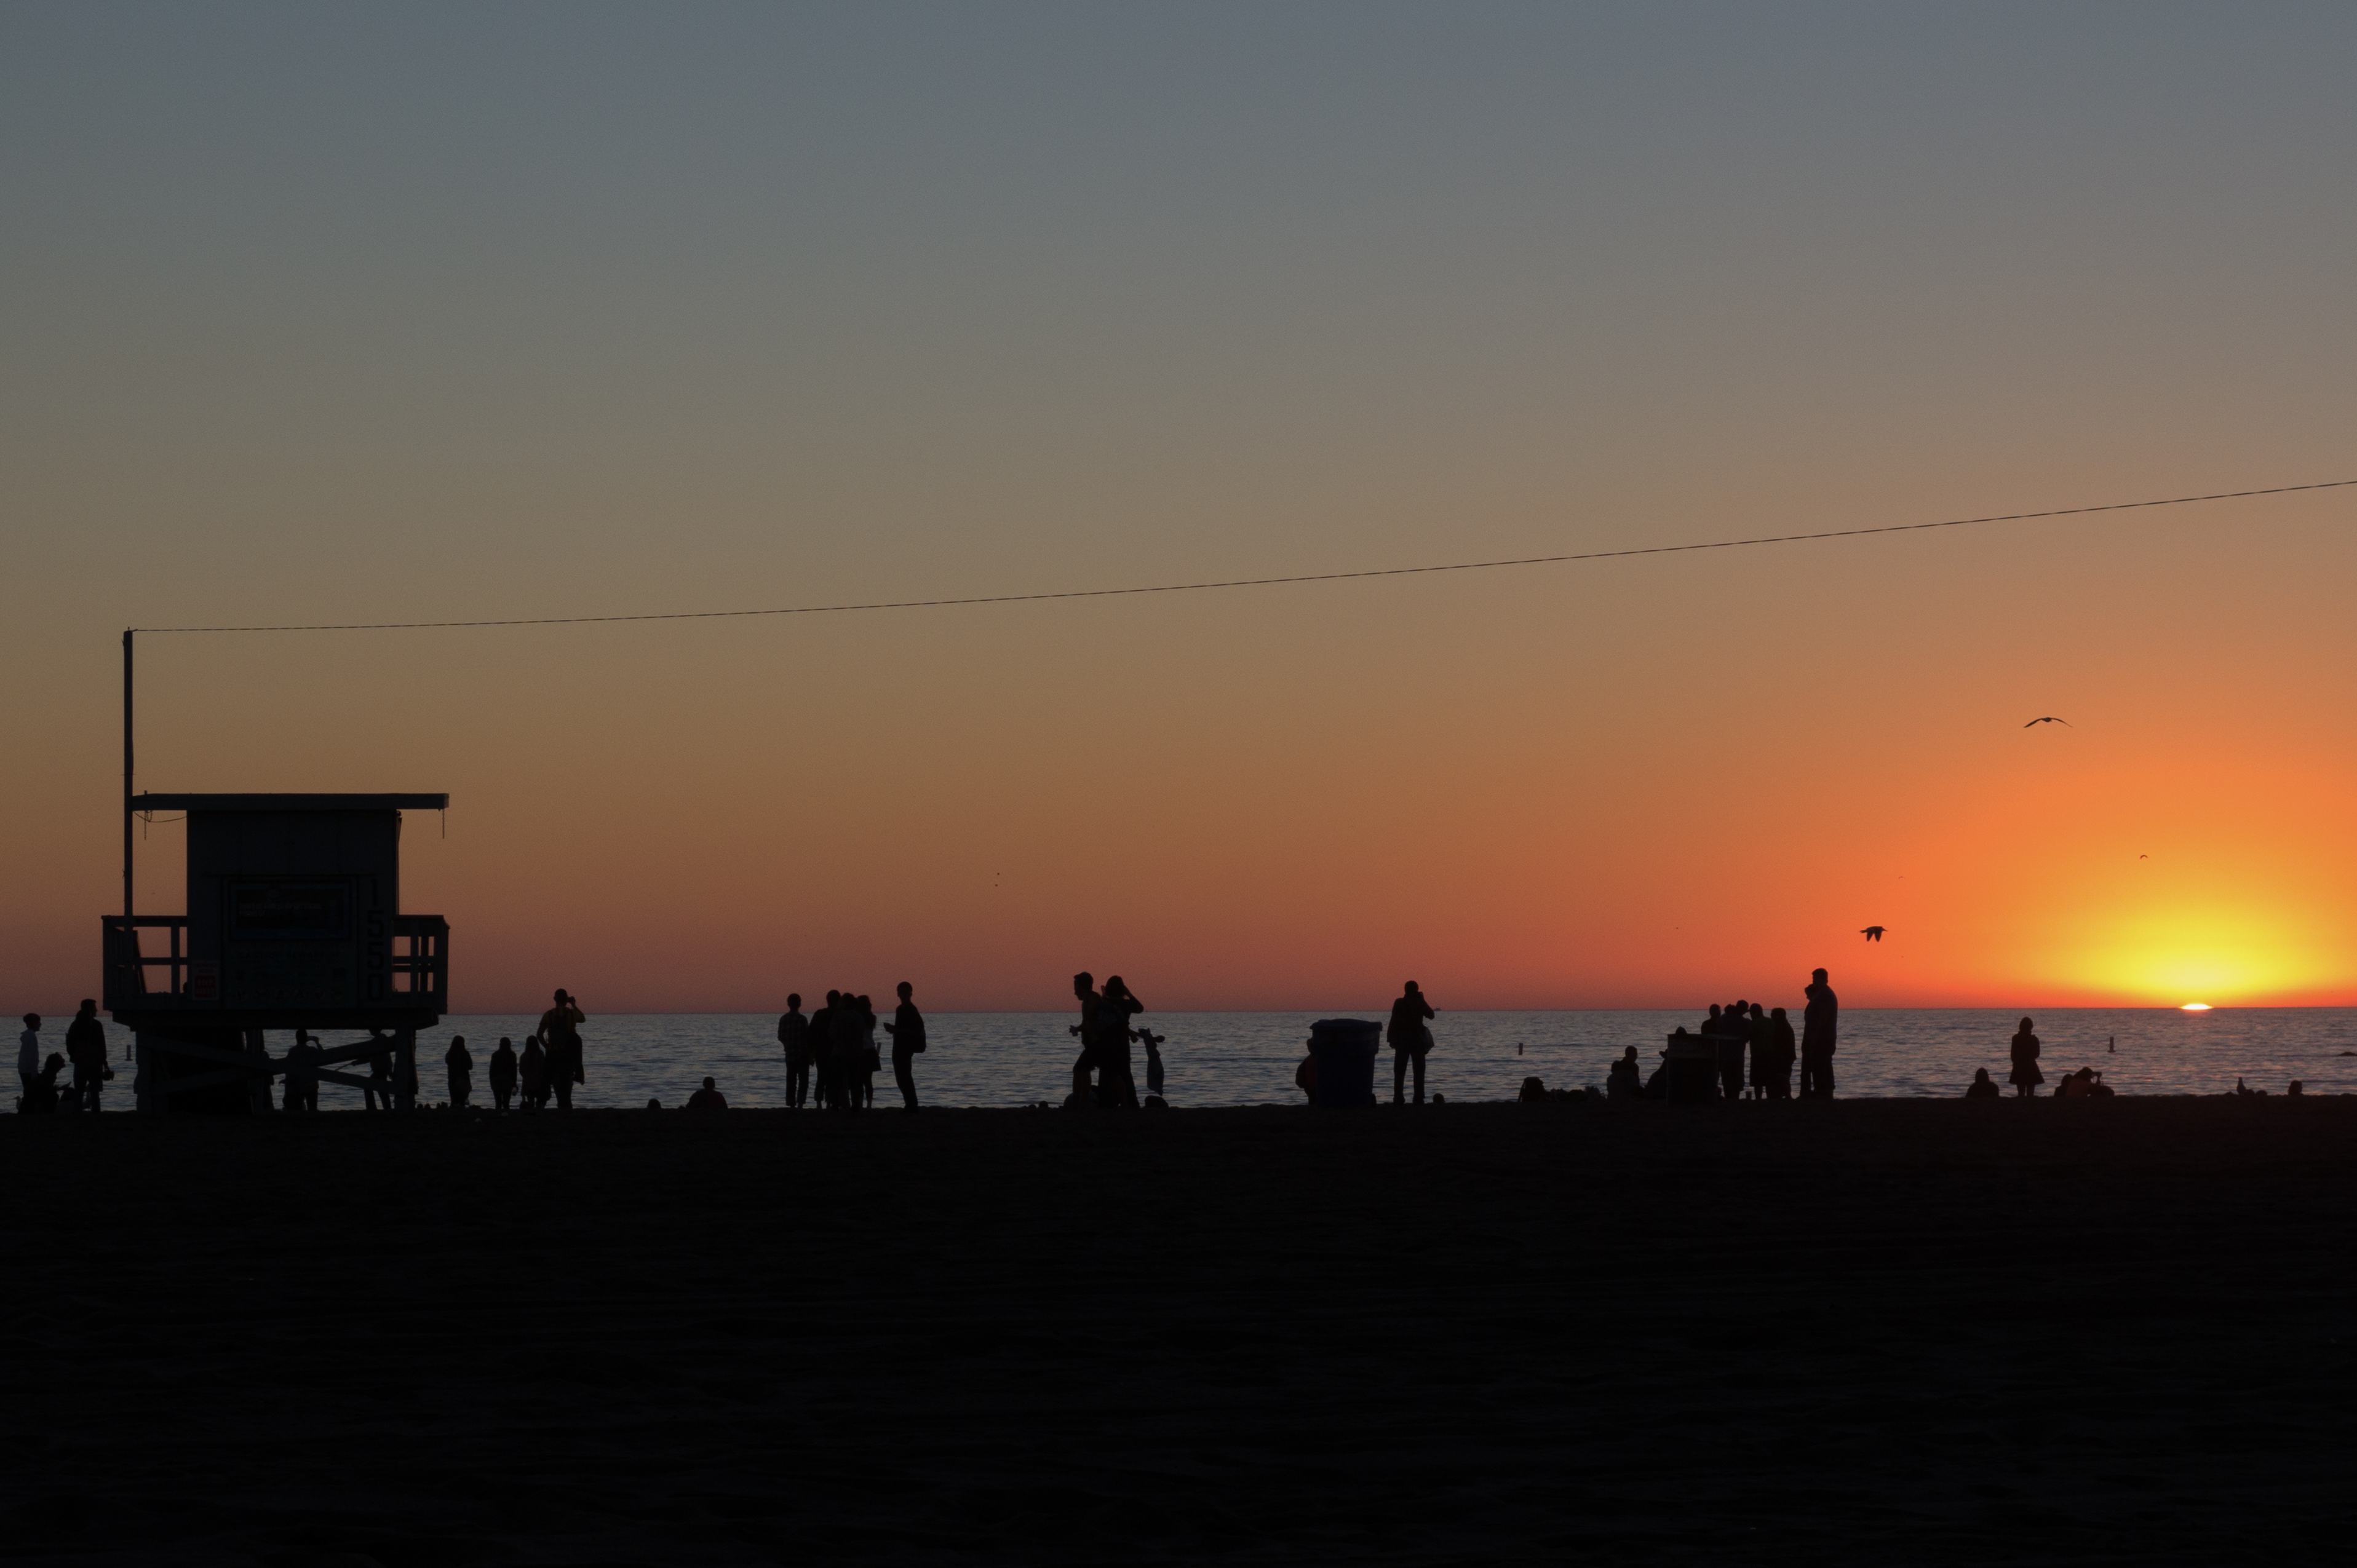
sky, sunset, horizon, sunrise, afterglow, evening, cloud, dusk, morning, sun, silhouette, dawn, atmosphere, sea, tree, calm, city, photography, sunlight, night, ocean, landscape, red sky at morning, beach